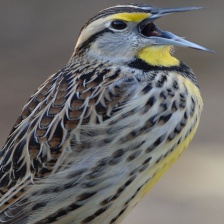
Species: EASTERN MEADOWLARK
Scientific name: STURNELLA MAGNA